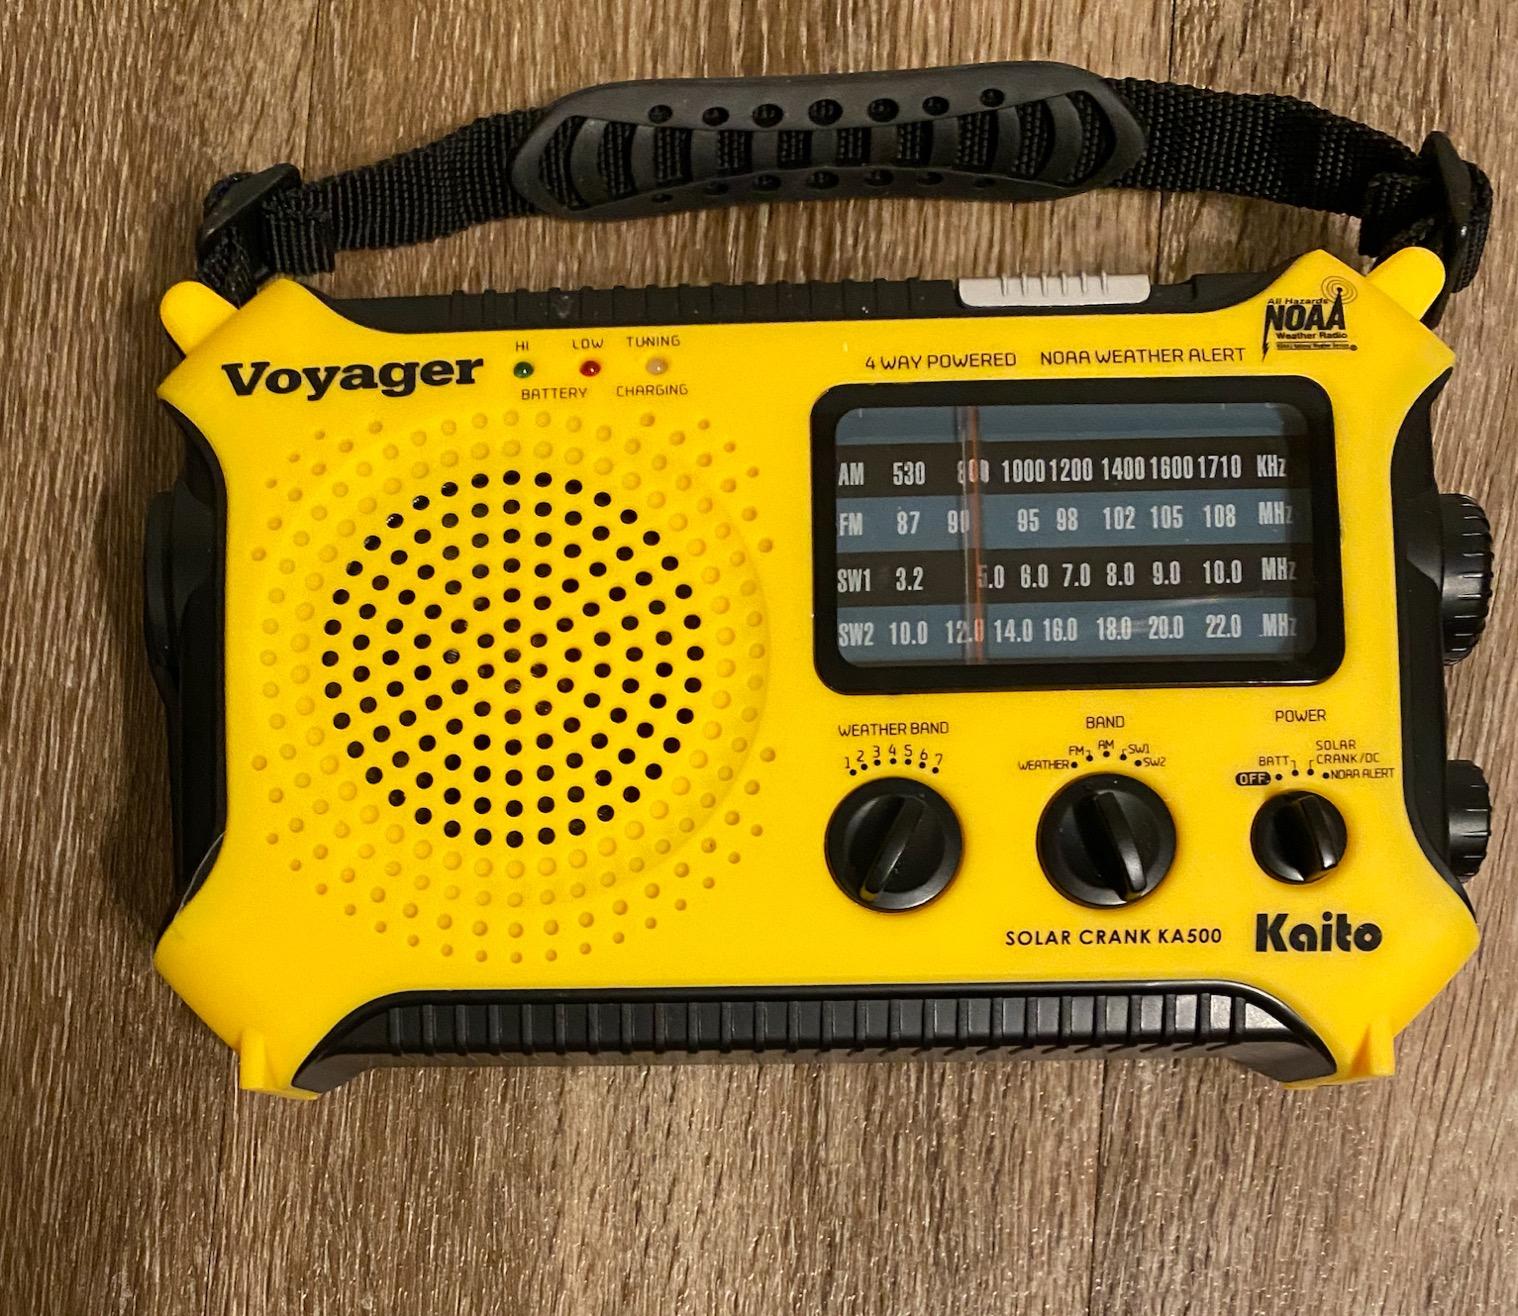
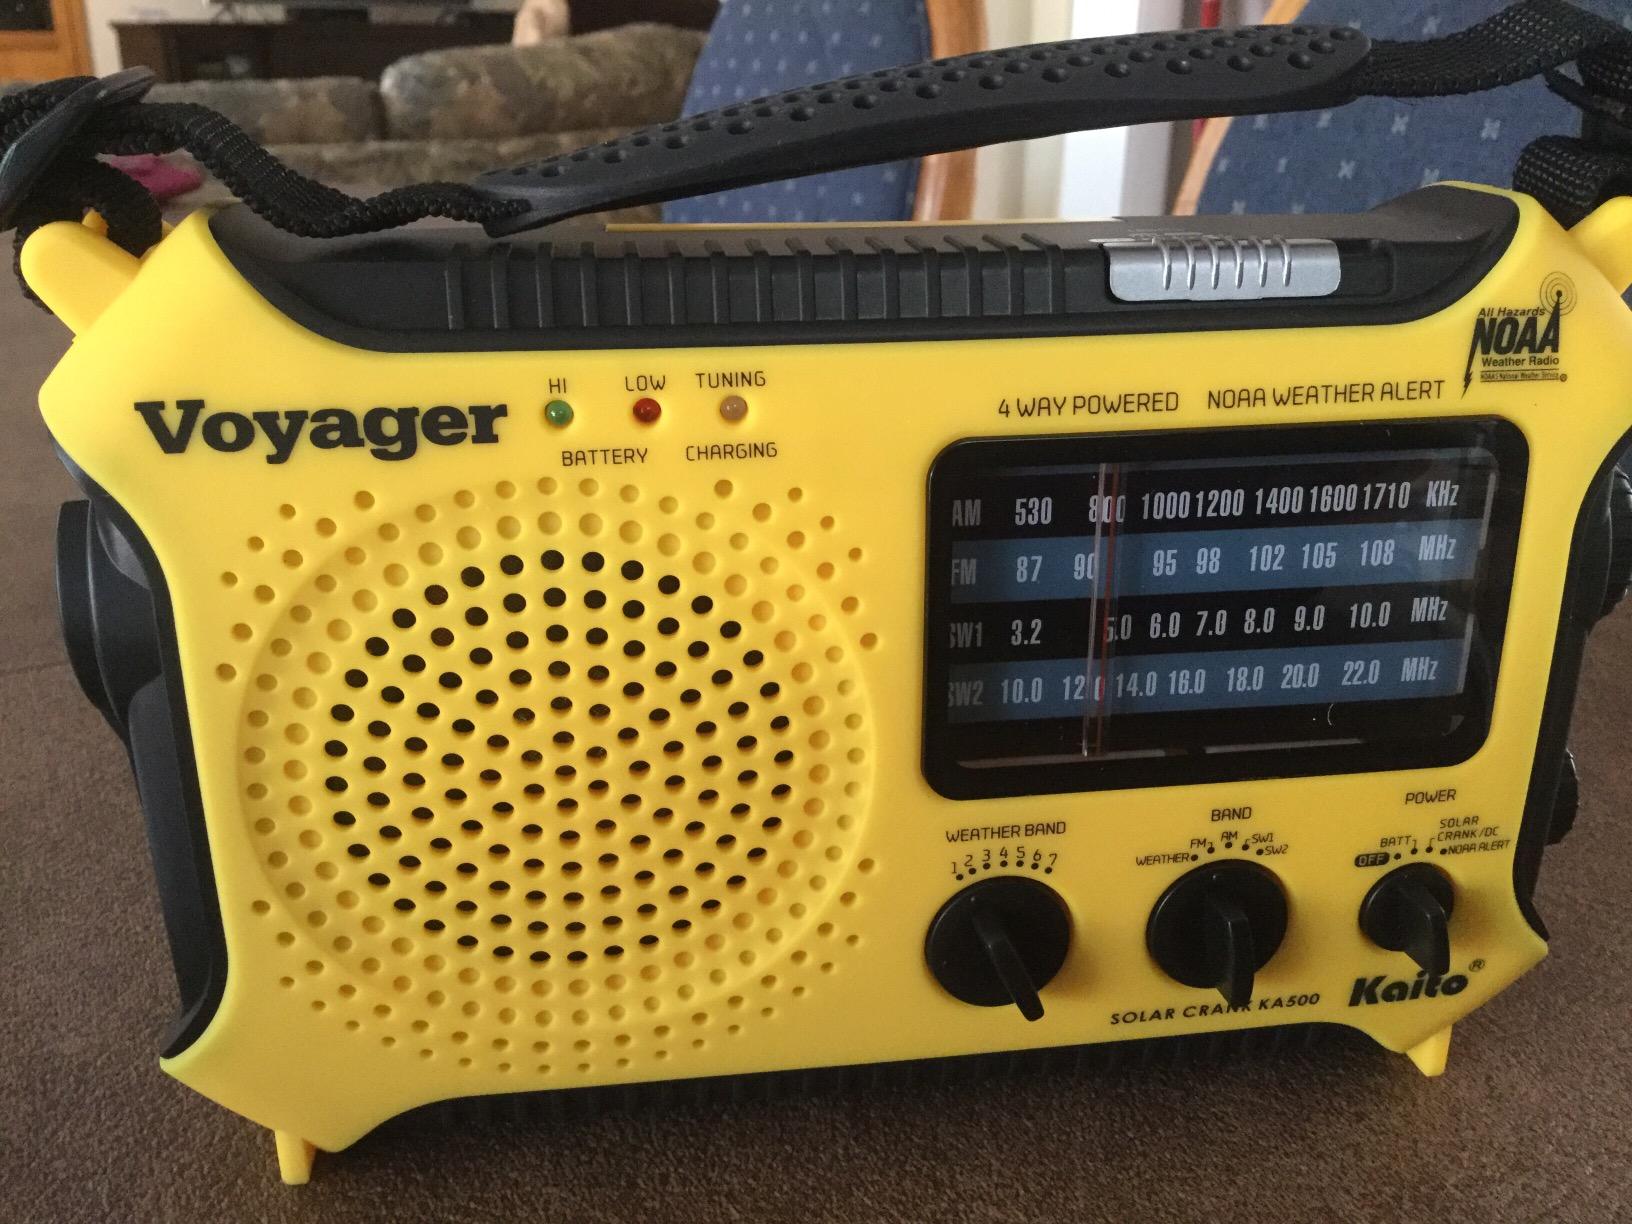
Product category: radio
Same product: yes